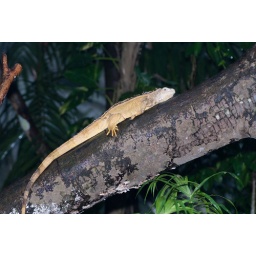
Living lizard in the tropical forest tree branch